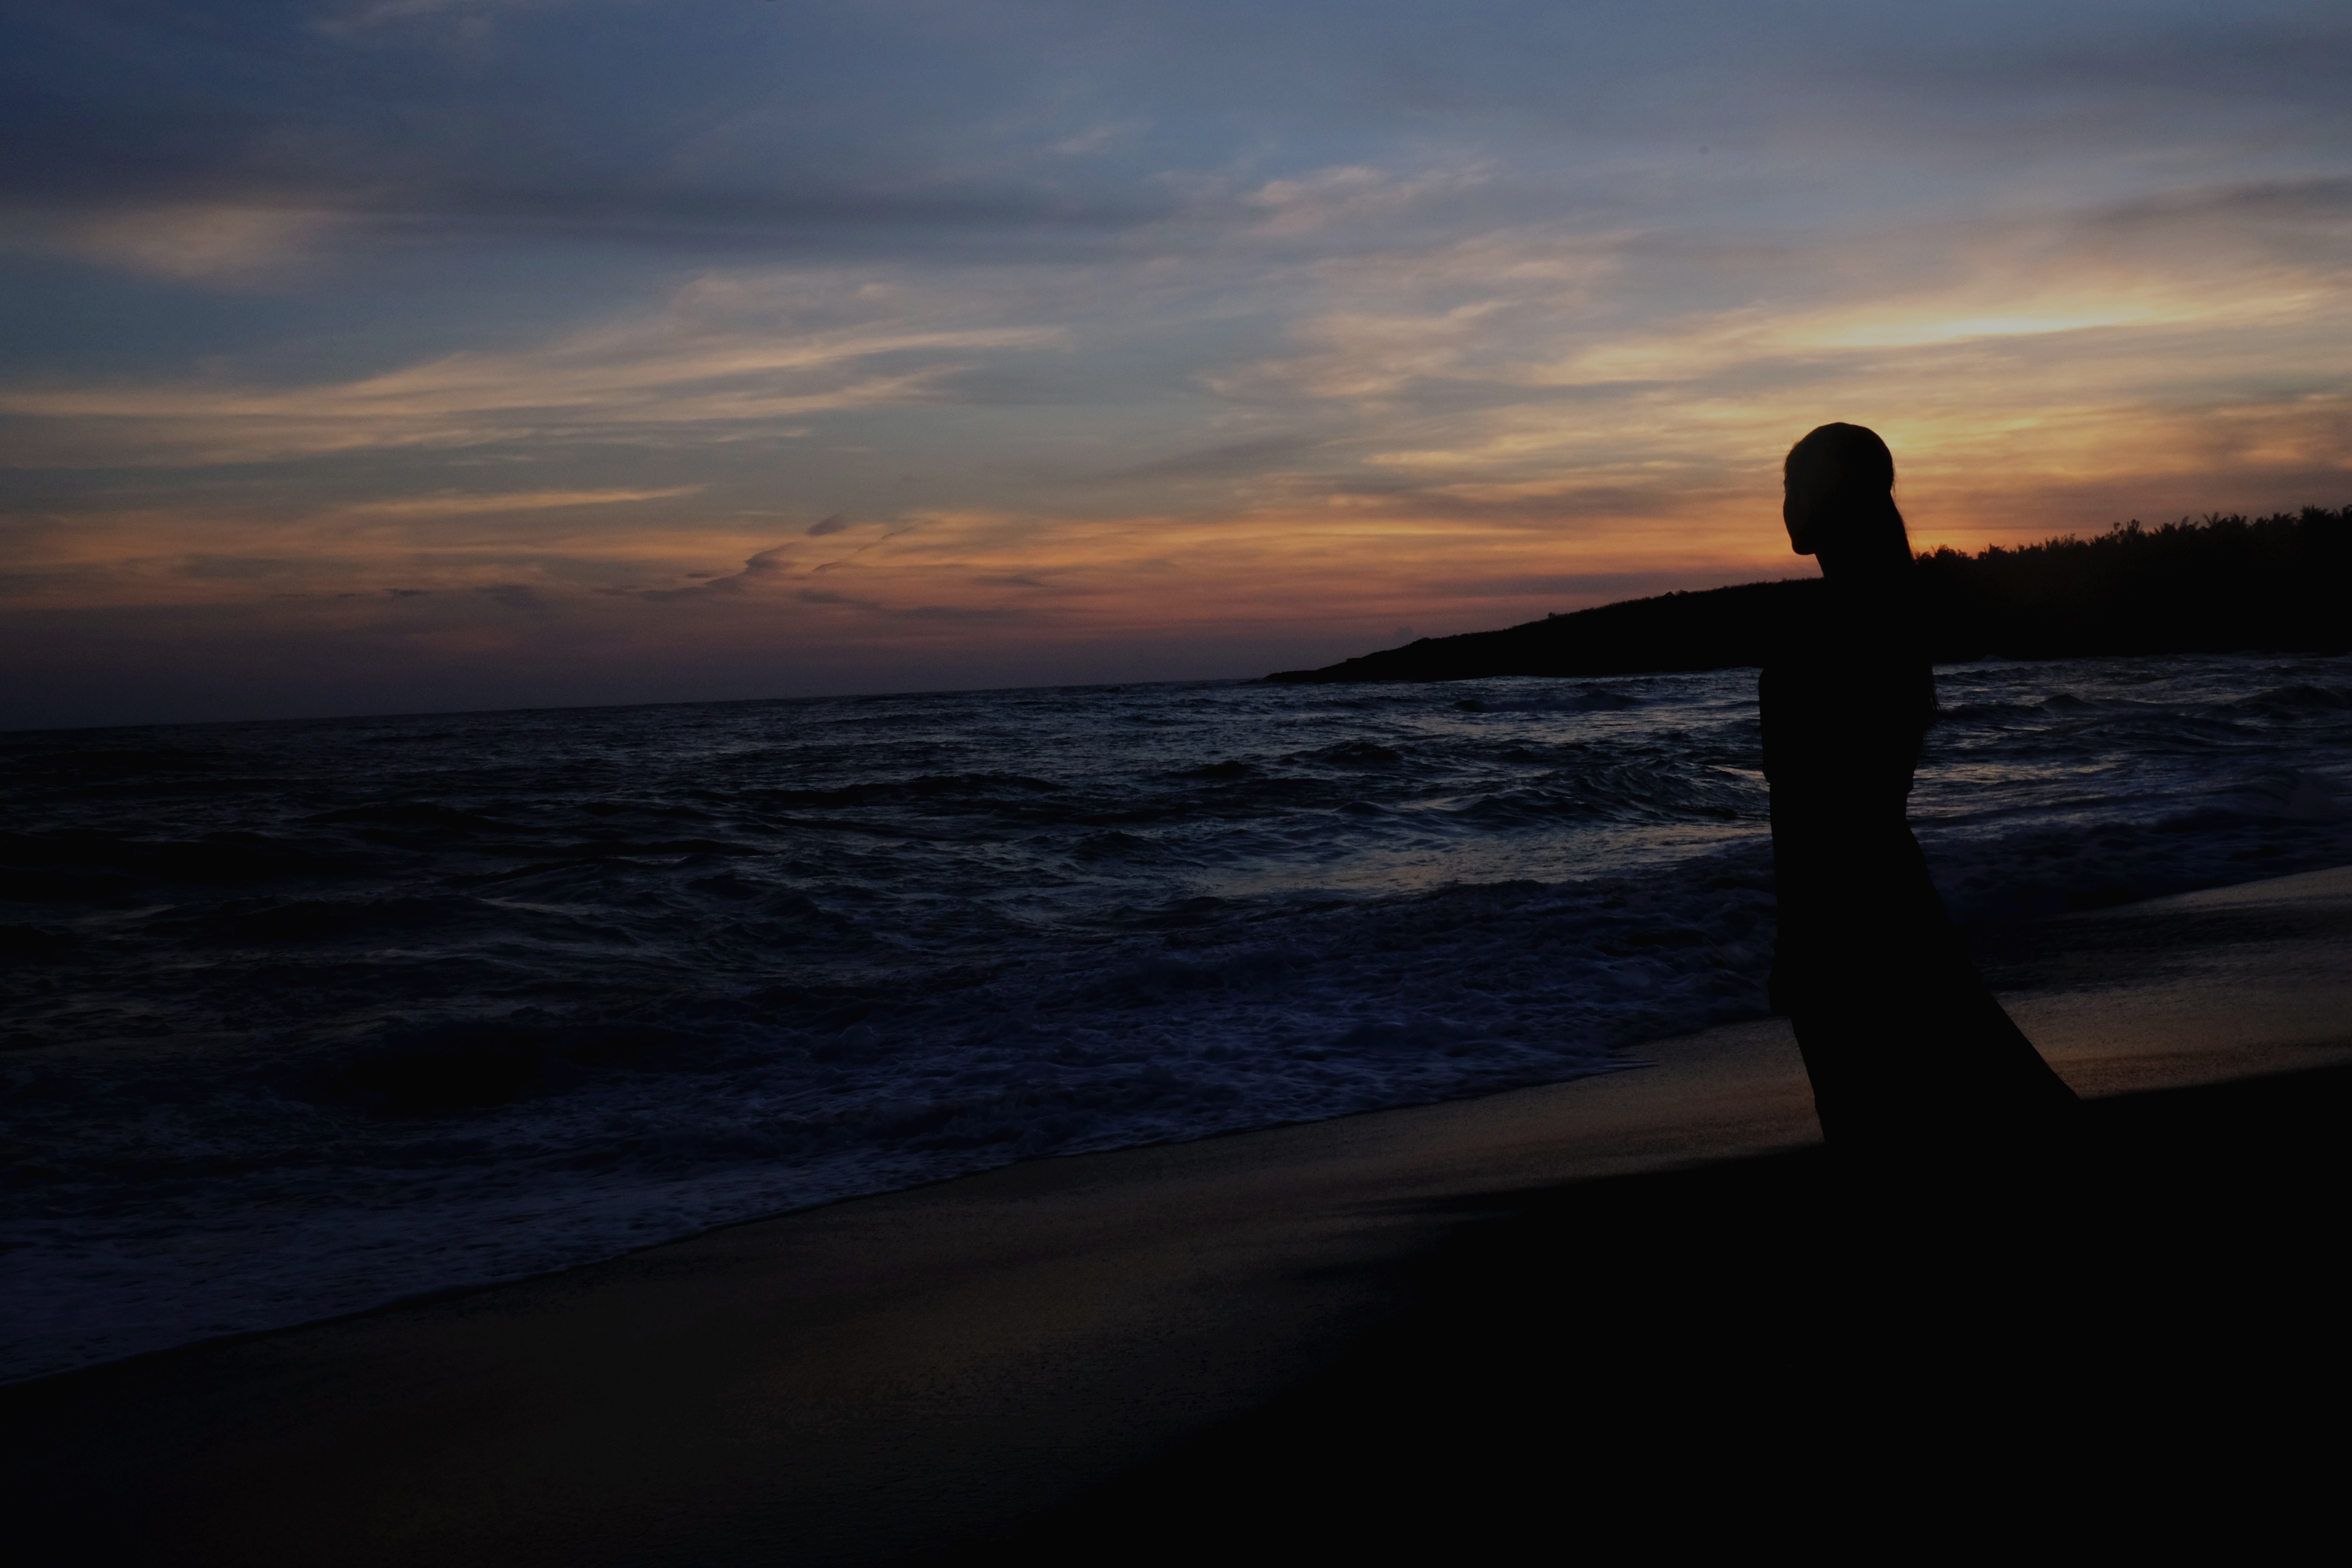
beach, sea, coast, sand, ocean, horizon, cloud, sky, sunrise, sunset, sunlight, morning, shore, wave, dawn, dusk, evening, reflection, bay, afterglow, wind wave